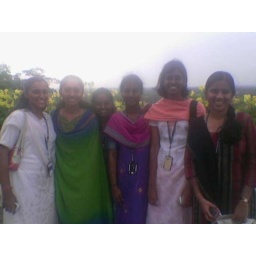
had v not been there it would have been a great pic with de flowers in the back ground